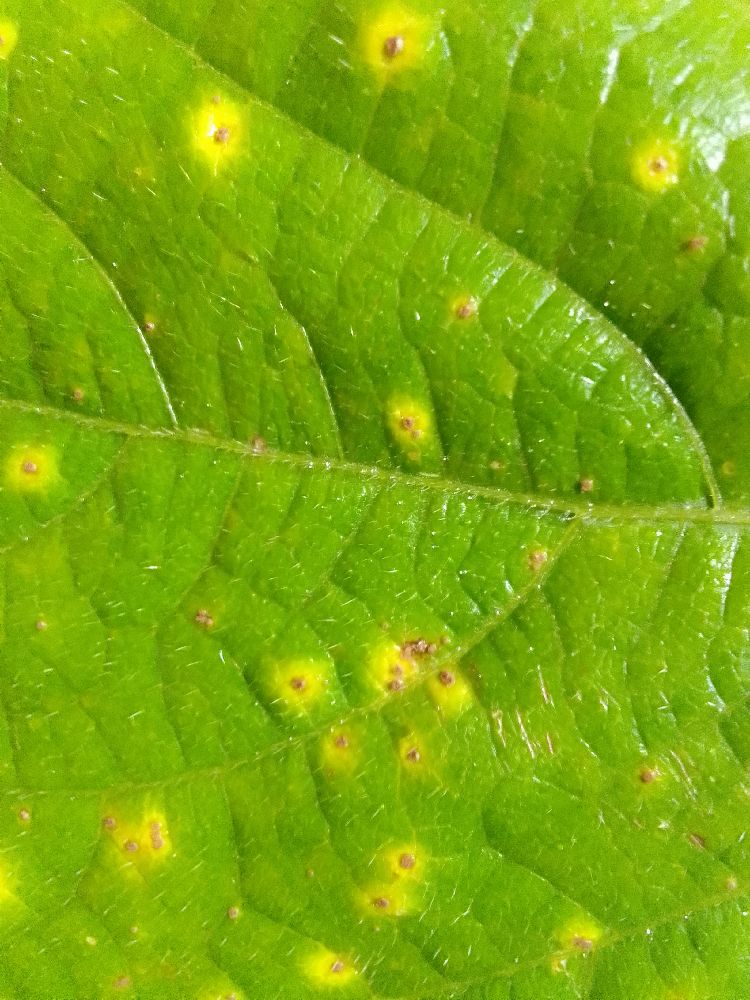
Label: rust